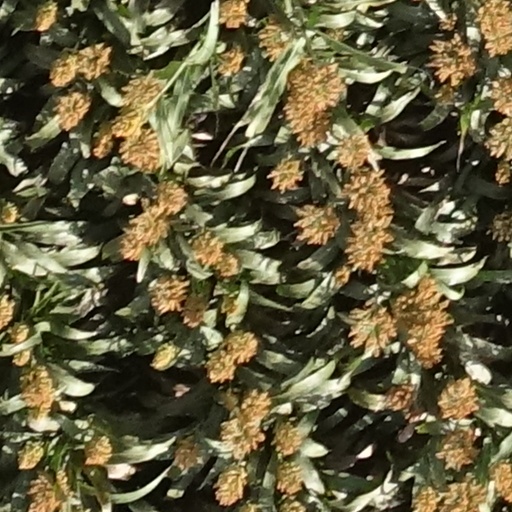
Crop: sorghum